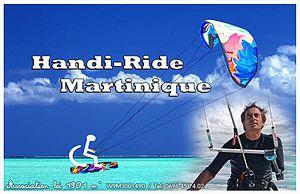
Handi-Ride Martinique
Serge Occhipinti est un kitesurfeur français. Il est le premier au monde à avoir rallié l'île de la Martinique à celle de St Martin sur sa planche de kite, en parcourant 450 km en six étapes, muni d'une prothèse complète de son bras gauche.